Big Brother: Duplo Impacto

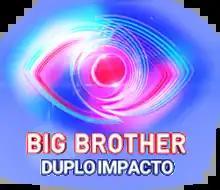

Big Brother: Duplo Impacto (lit. "Big Brother: Double Impact") is a special spin-off edition of the Portuguese version of the reality show "Big Brother".